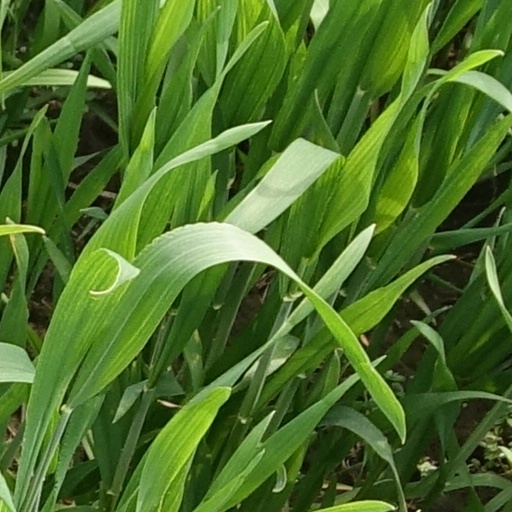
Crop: wheat